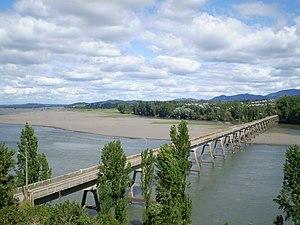
Le Río Itata est un fleuve qui traverse la région du Biobío au centre du Chili. Ce fleuve non navigable a une longueur de 180 km et son bassin versant a une superficie de 11385 km². Son débit moyen est de 137 m³/s. Son régime hydrologique est nival. Le río Itata est créé par le confluent des río Cholguán et río Huépil. Ses principaux affluents sont les río Diguillín et río Ñuble. Il traverse le territoire des communes de Yungay, Cabrero, Pemuco, Bulnes, Quillón, Ñipas, Portezuelo, Coelemu et Treguaco. Il se jette dans l'Océan Pacifique à Vegas del Itata.